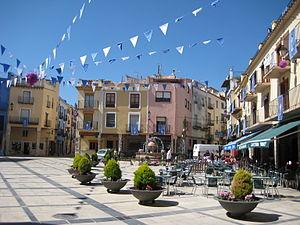
Sant Mateu, en valencien et officiellement, est une commune d'Espagne de la province de Castellón dans la Communauté valencienne. Elle est située dans la comarque du Baix Maestrat et dans la zone à prédominance linguistique valencienne.